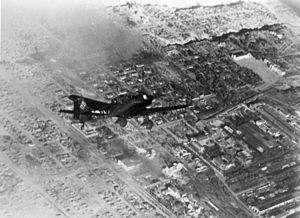
La bataille de Stalingrad est la succession des combats qui, du 17 juillet 1942 au 2 février 1943, ont opposé les forces de l'URSS à celles du Troisième Reich et de ses alliés assaillant la ville de Stalingrad. Cette « bataille » d'un peu plus de six mois s'est déroulée en fait en quatre phases, l'approche de la ville par les armées de l’Axe, les combats urbains pour sa conquête à partir de septembre 1942, puis la contre-offensive soviétique, jusqu'à l'encerclement et à la reddition des troupes allemandes. L'ensemble de ces combats, dans et hors de la ville, ont coûté la vie à plus de 800 000 Soviétiques, civils et combattants, et à 400 000 militaires allemands, roumains, italiens, hongrois et croates.